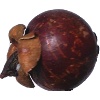
Label: mangostan